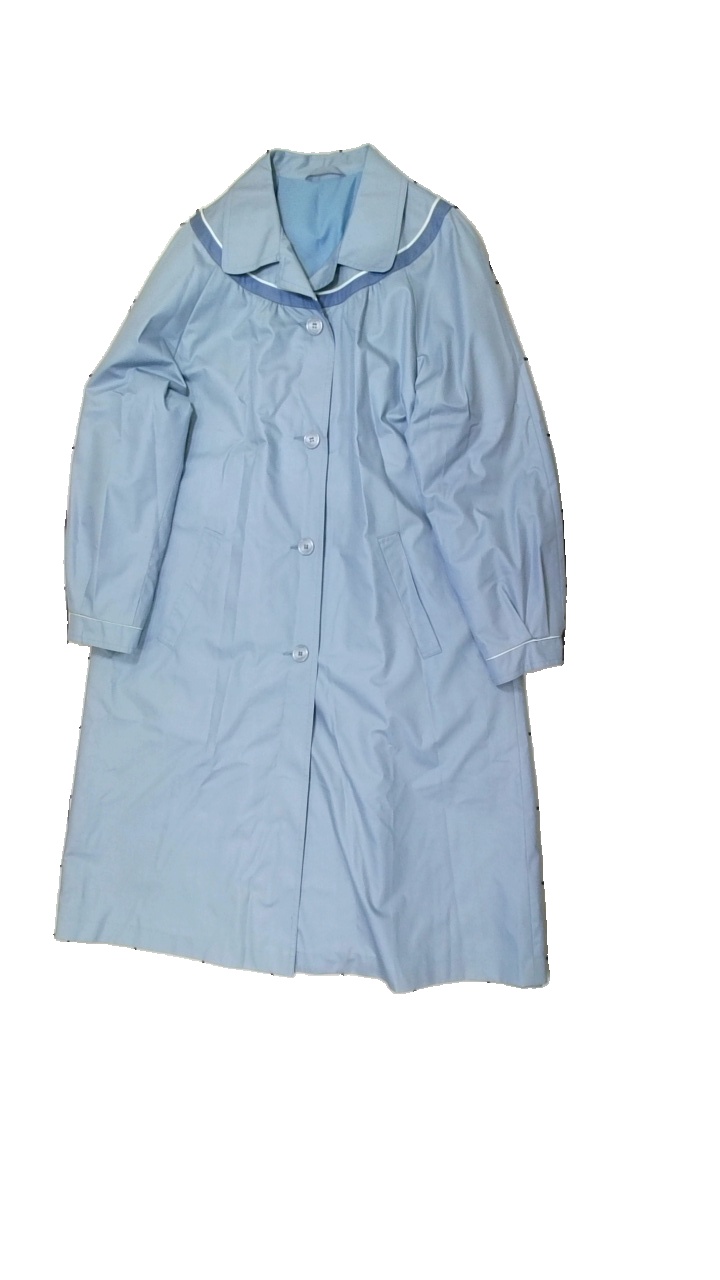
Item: Outerwear (Ladies)
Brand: Scandinavium
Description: Lång kappa med ljusblåa knappar
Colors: Blue, White
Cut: C-collar
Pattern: Other
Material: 69% polyester 31% bomull
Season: All
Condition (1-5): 5
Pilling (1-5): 5
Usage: Reuse
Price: <50